Robert Hawker (poet)

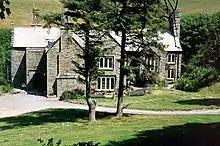
Morwenstow Vicarage

Hawker was regarded as a deeply compassionate person giving Christian burials to shipwrecked seamen washed up on the shores of the parish, and was often the first to reach the cliffs when there was a shipwreck. Formerly, the bodies of shipwrecked sailors were often either buried on the beach where they were found or left in the sea. The figurehead of the ship "Caledonia", which foundered in September 1842, marks the grave in Morwenstow churchyard of five of the nine-man crew. Hawker described the wrecking in his book "Footprints of Former Men in Far Cornwall". Nearby stands a granite cross marked "Unknown Yet Well Known", close to the graves of 30 or more seafarers, including the captain of the "Alonzo", wrecked in 1843.